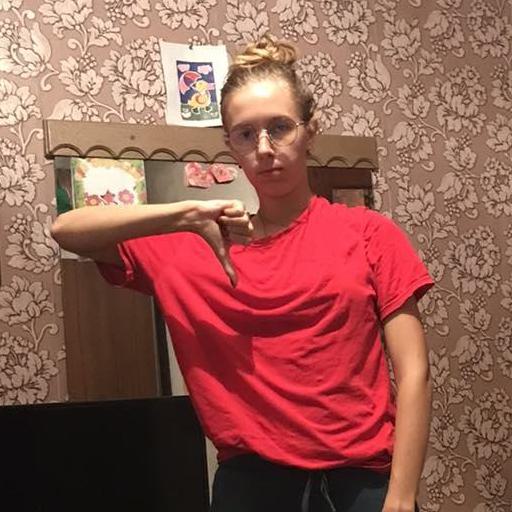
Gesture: dislike